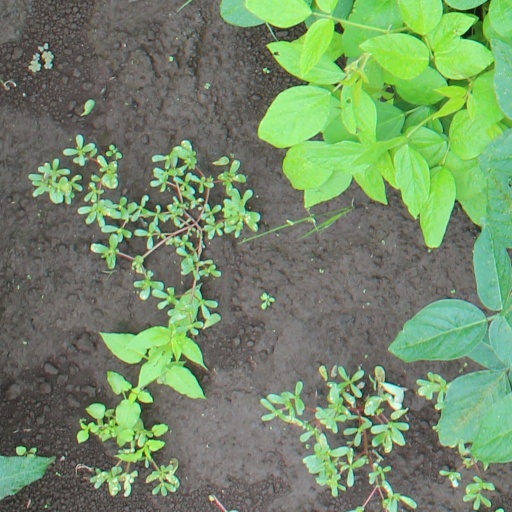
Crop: soybean